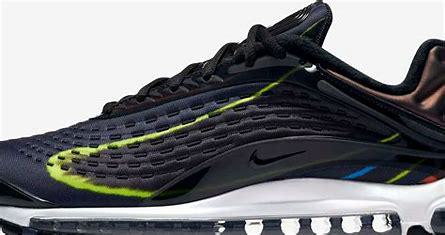
Brand: Nike
Model: Air Max Deluxe